The Dark at the Top of the Stairs (film)

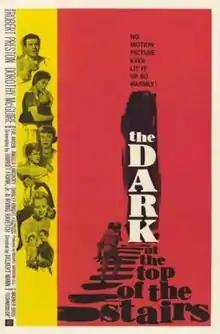
Theatrical poster for the film

The Dark at the Top of the Stairs is a 1960 American drama film directed by Delbert Mann and starring Robert Preston and Dorothy McGuire. Shirley Knight garnered an Oscar nomination for Best Supporting Actress and Lee Kinsolving was nominated for a Golden Globe Award as Best Supporting Actor. Knight was also nominated for two Golden Globes. Mann's direction was nominated for a Directors Guild of America Award for Outstanding Directing in a Feature Film. The film was based on the Tony Award-nominated 1957 play of the same name by William Inge.